João Maria de Jesus

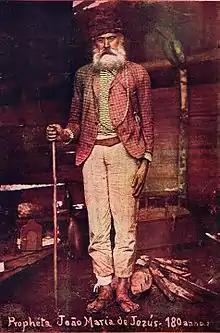
Hand-colored photograph from 1898

João Maria de Jesus and João Maria D’Agostini were the two best-known of the monks named "João Maria" who wandered in the region preaching in the last part of the 19th century.